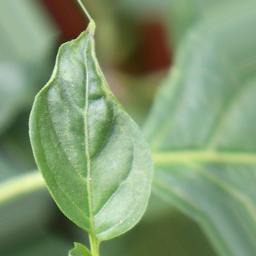
Label: mites_and_trips